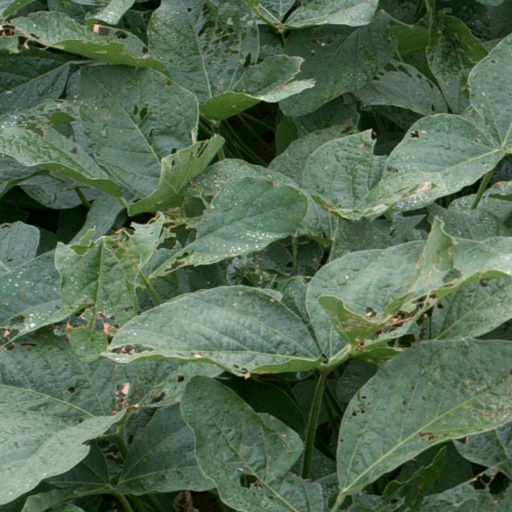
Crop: soybean